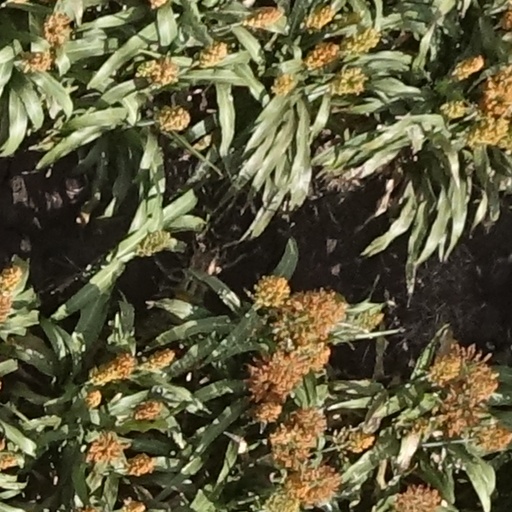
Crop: sorghum